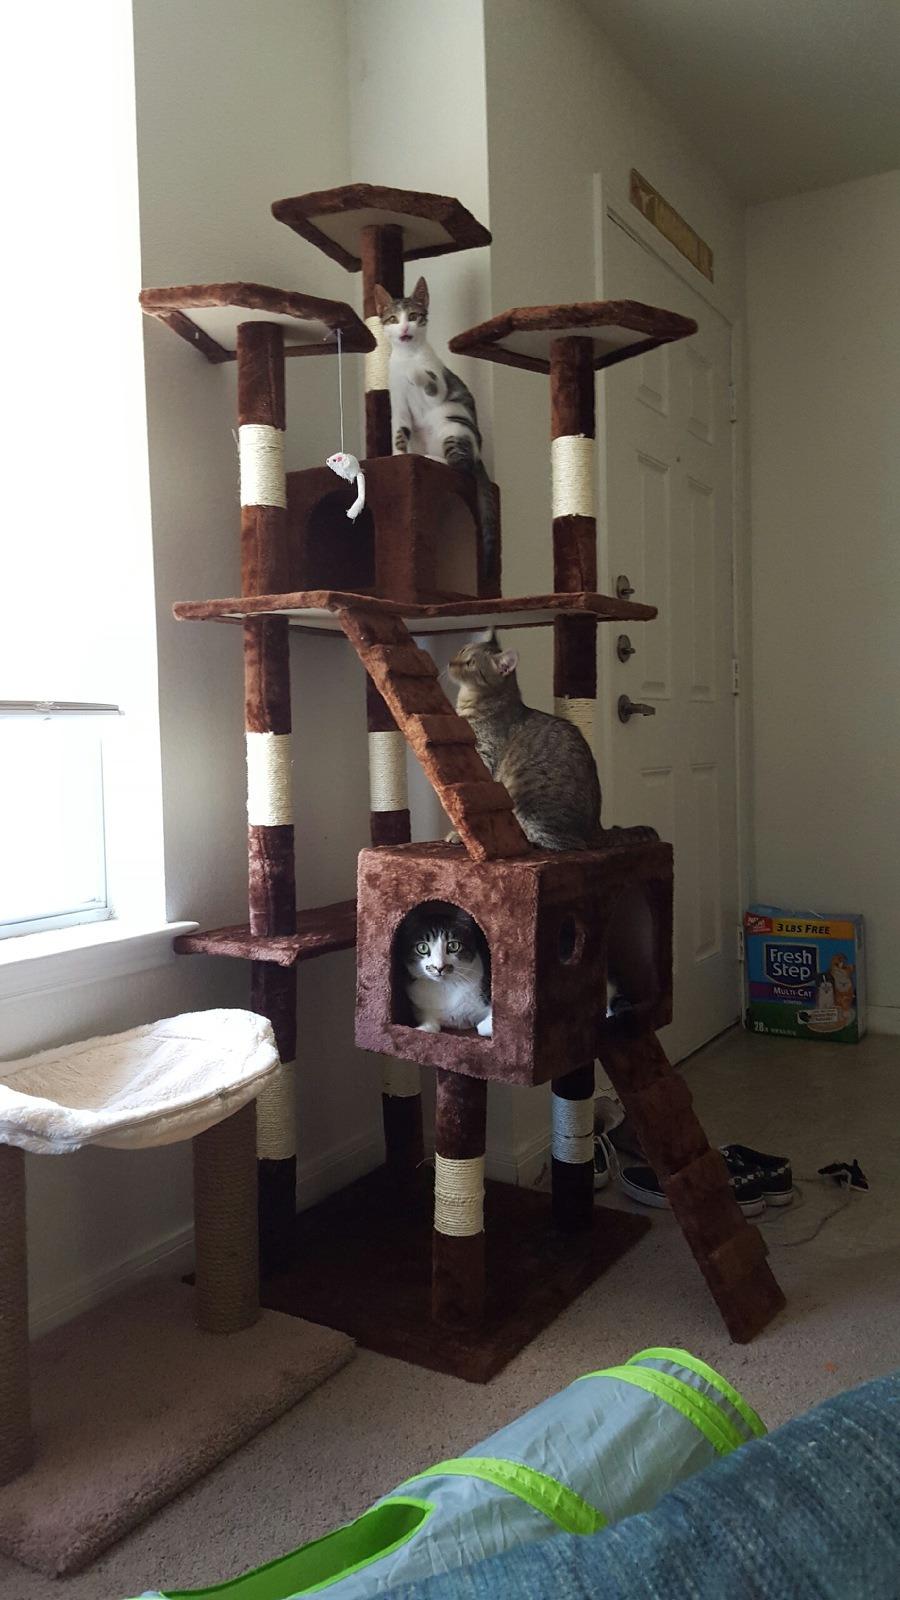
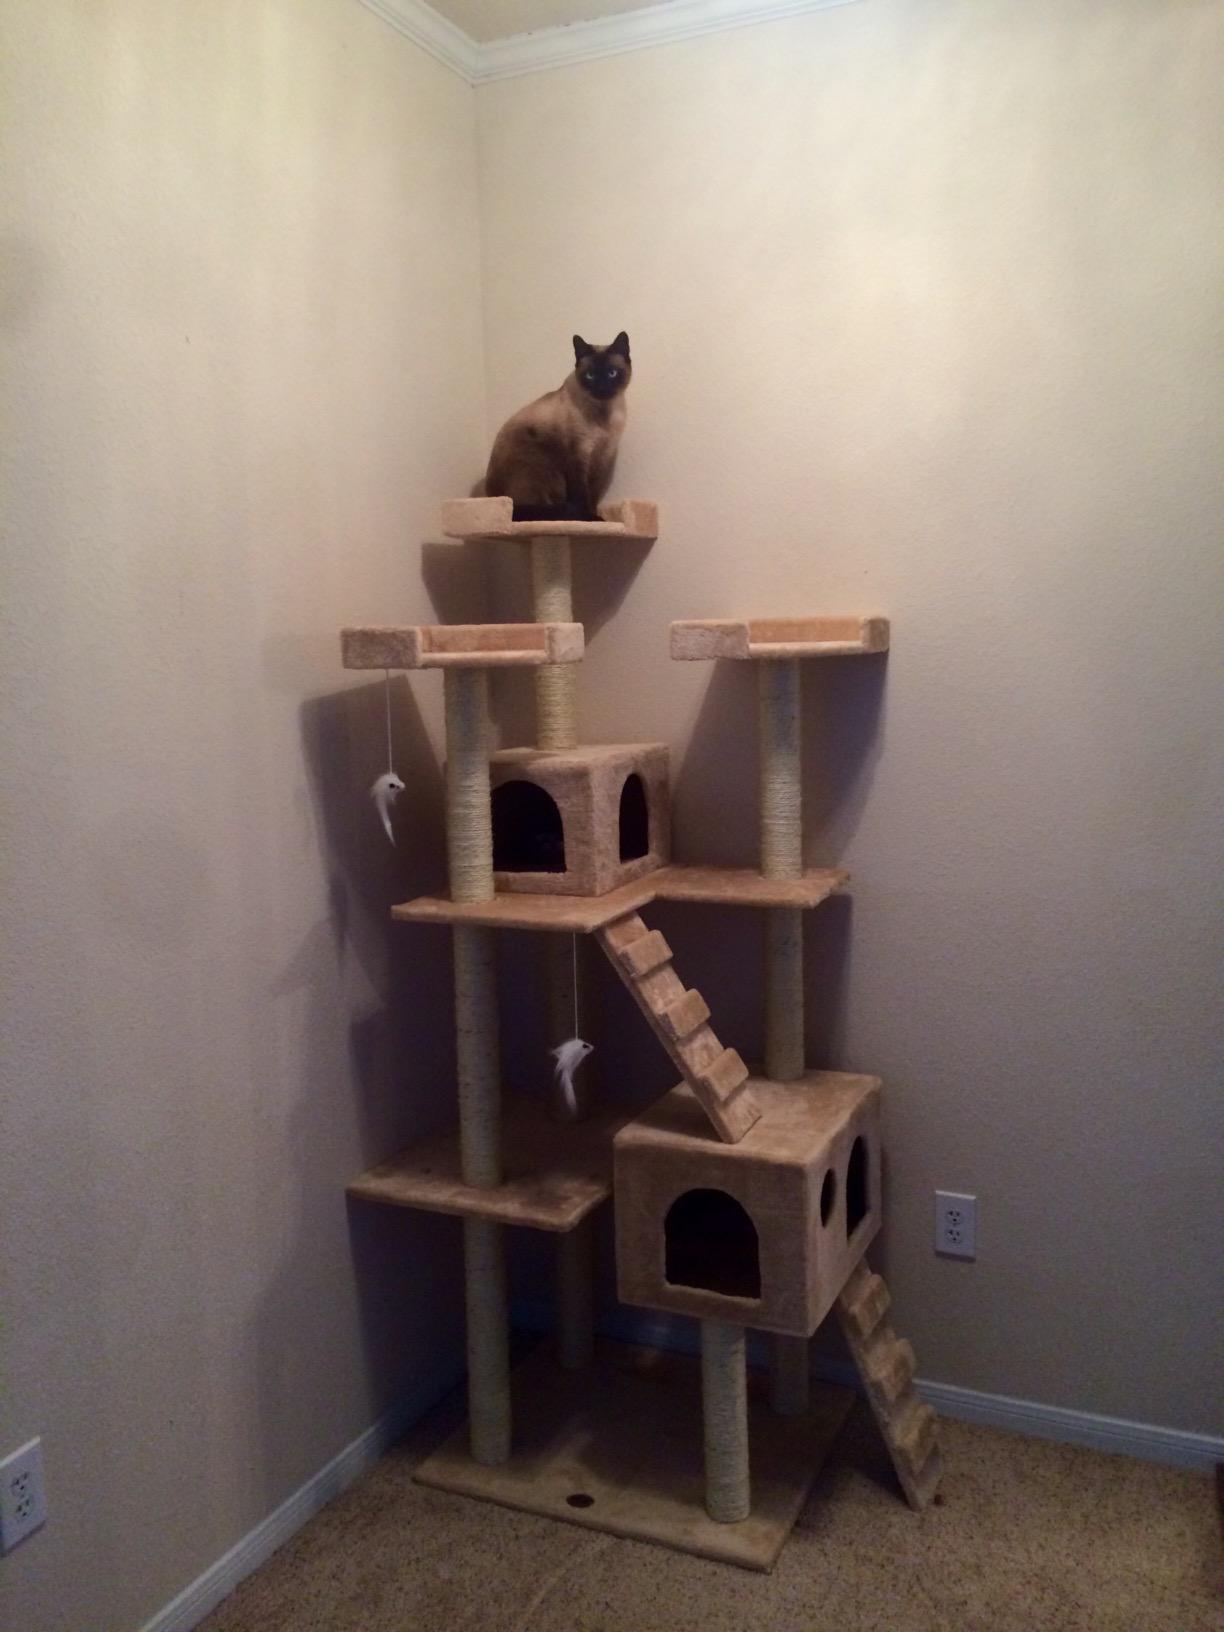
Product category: items_cat tree
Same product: no